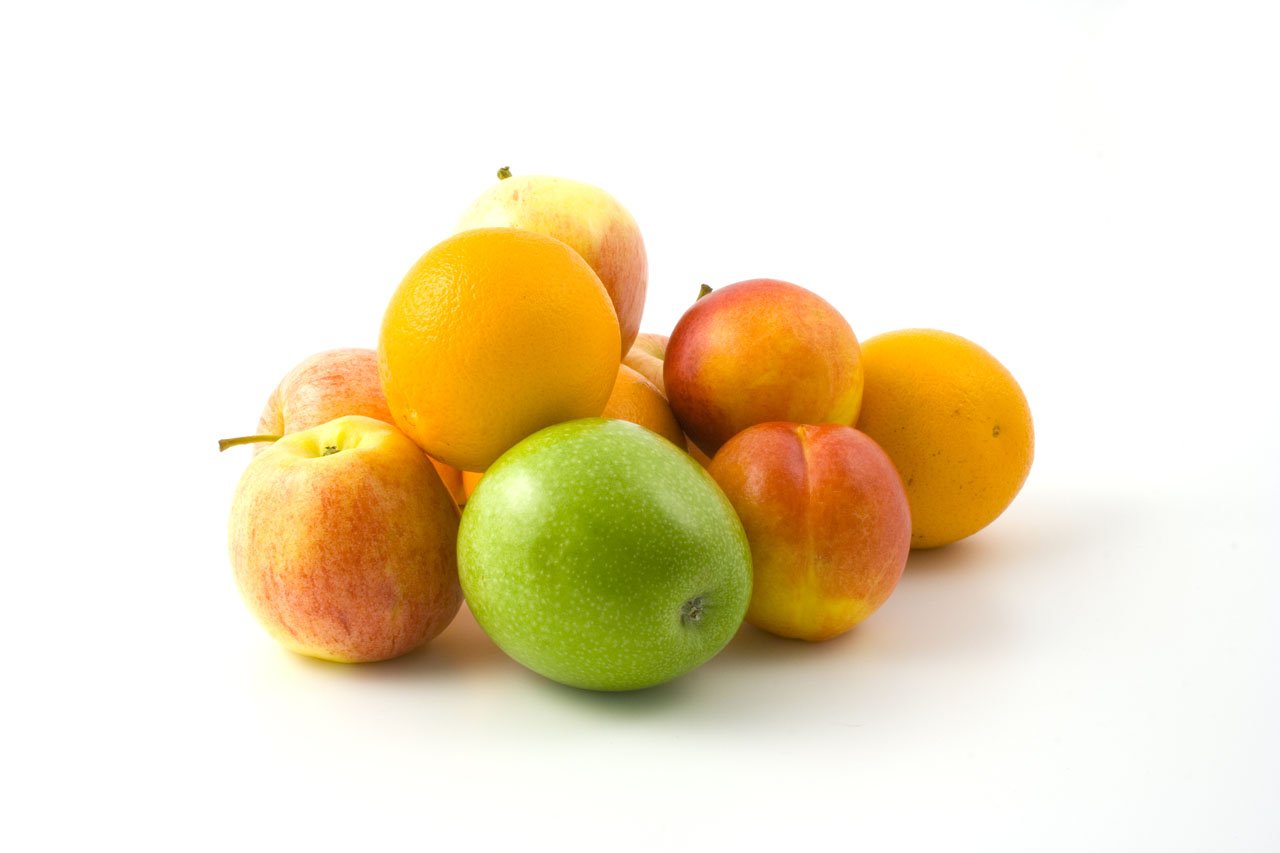
plant, fruit, orange, pile, food, produce, fresh, tasty, tangerine, apples, clementine, oranges, citrus, peaches, flowering plant, mandarin orange, land plant